Preamble to the Constitution Act, 1867

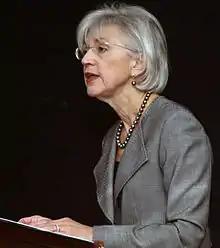
Justice McLachlin, who held that the Preamble gives a constitutional basis for parliamentary privilege

The Preamble was discussed in a later Supreme Court case, the "Inter-delegation Reference" in 1950. The issue there was a proposal that the federal and provincial governments could delegate their legislative authority to each other. The Supreme Court unanimously held that they could not do so, because the nature of the federation was that the Constitution assigns particular subjects to each government. The governments could not change that allocation of subjects by means of delegation. One of the judges, Justice Fauteux, cited the Preamble, as well as the Quebec Resolutions, in support of this conclusion: